The Baron of Arizona

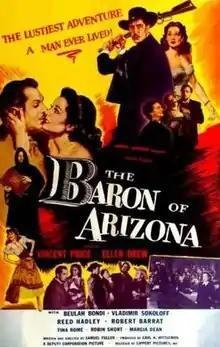
Theatrical release poster

The Baron of Arizona is a 1950 American independent Western film directed by Samuel Fuller and starring Vincent Price and Ellen Drew.